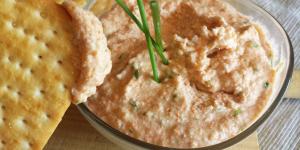
crema de atun para untar